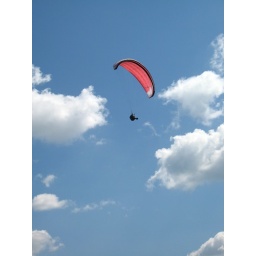
Flying in the blue sky